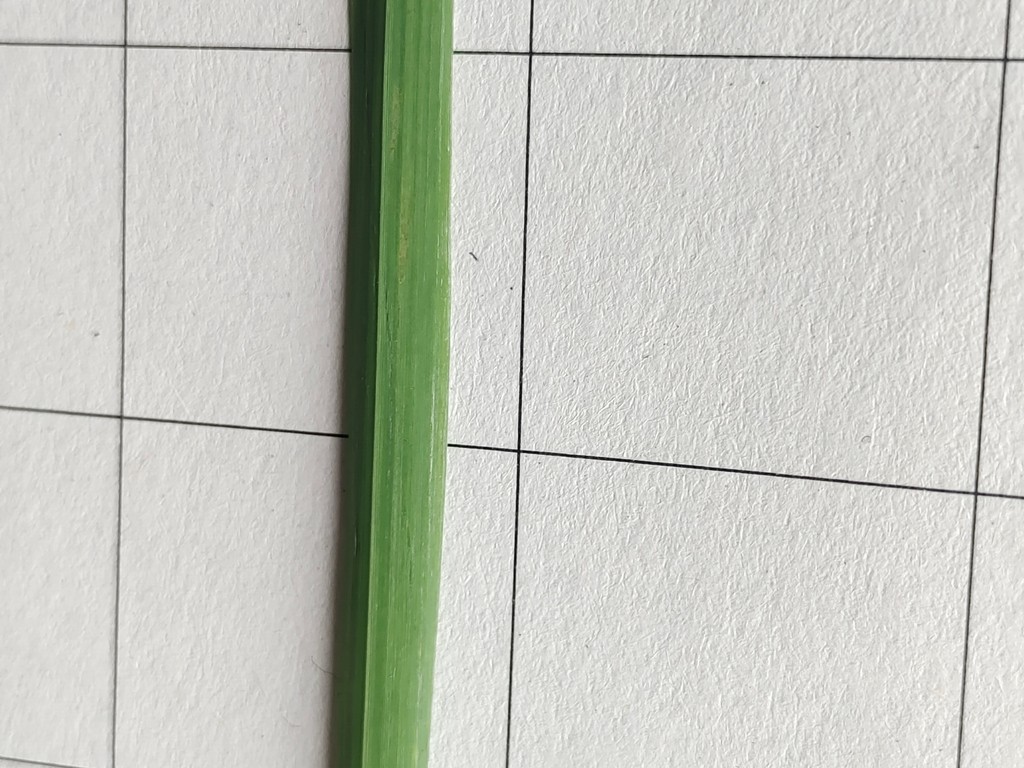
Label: Healthy